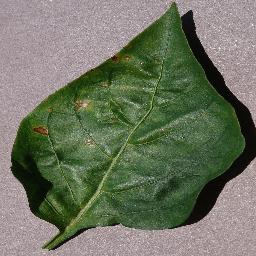
Label: Pepper,_bell___Bacterial_spot